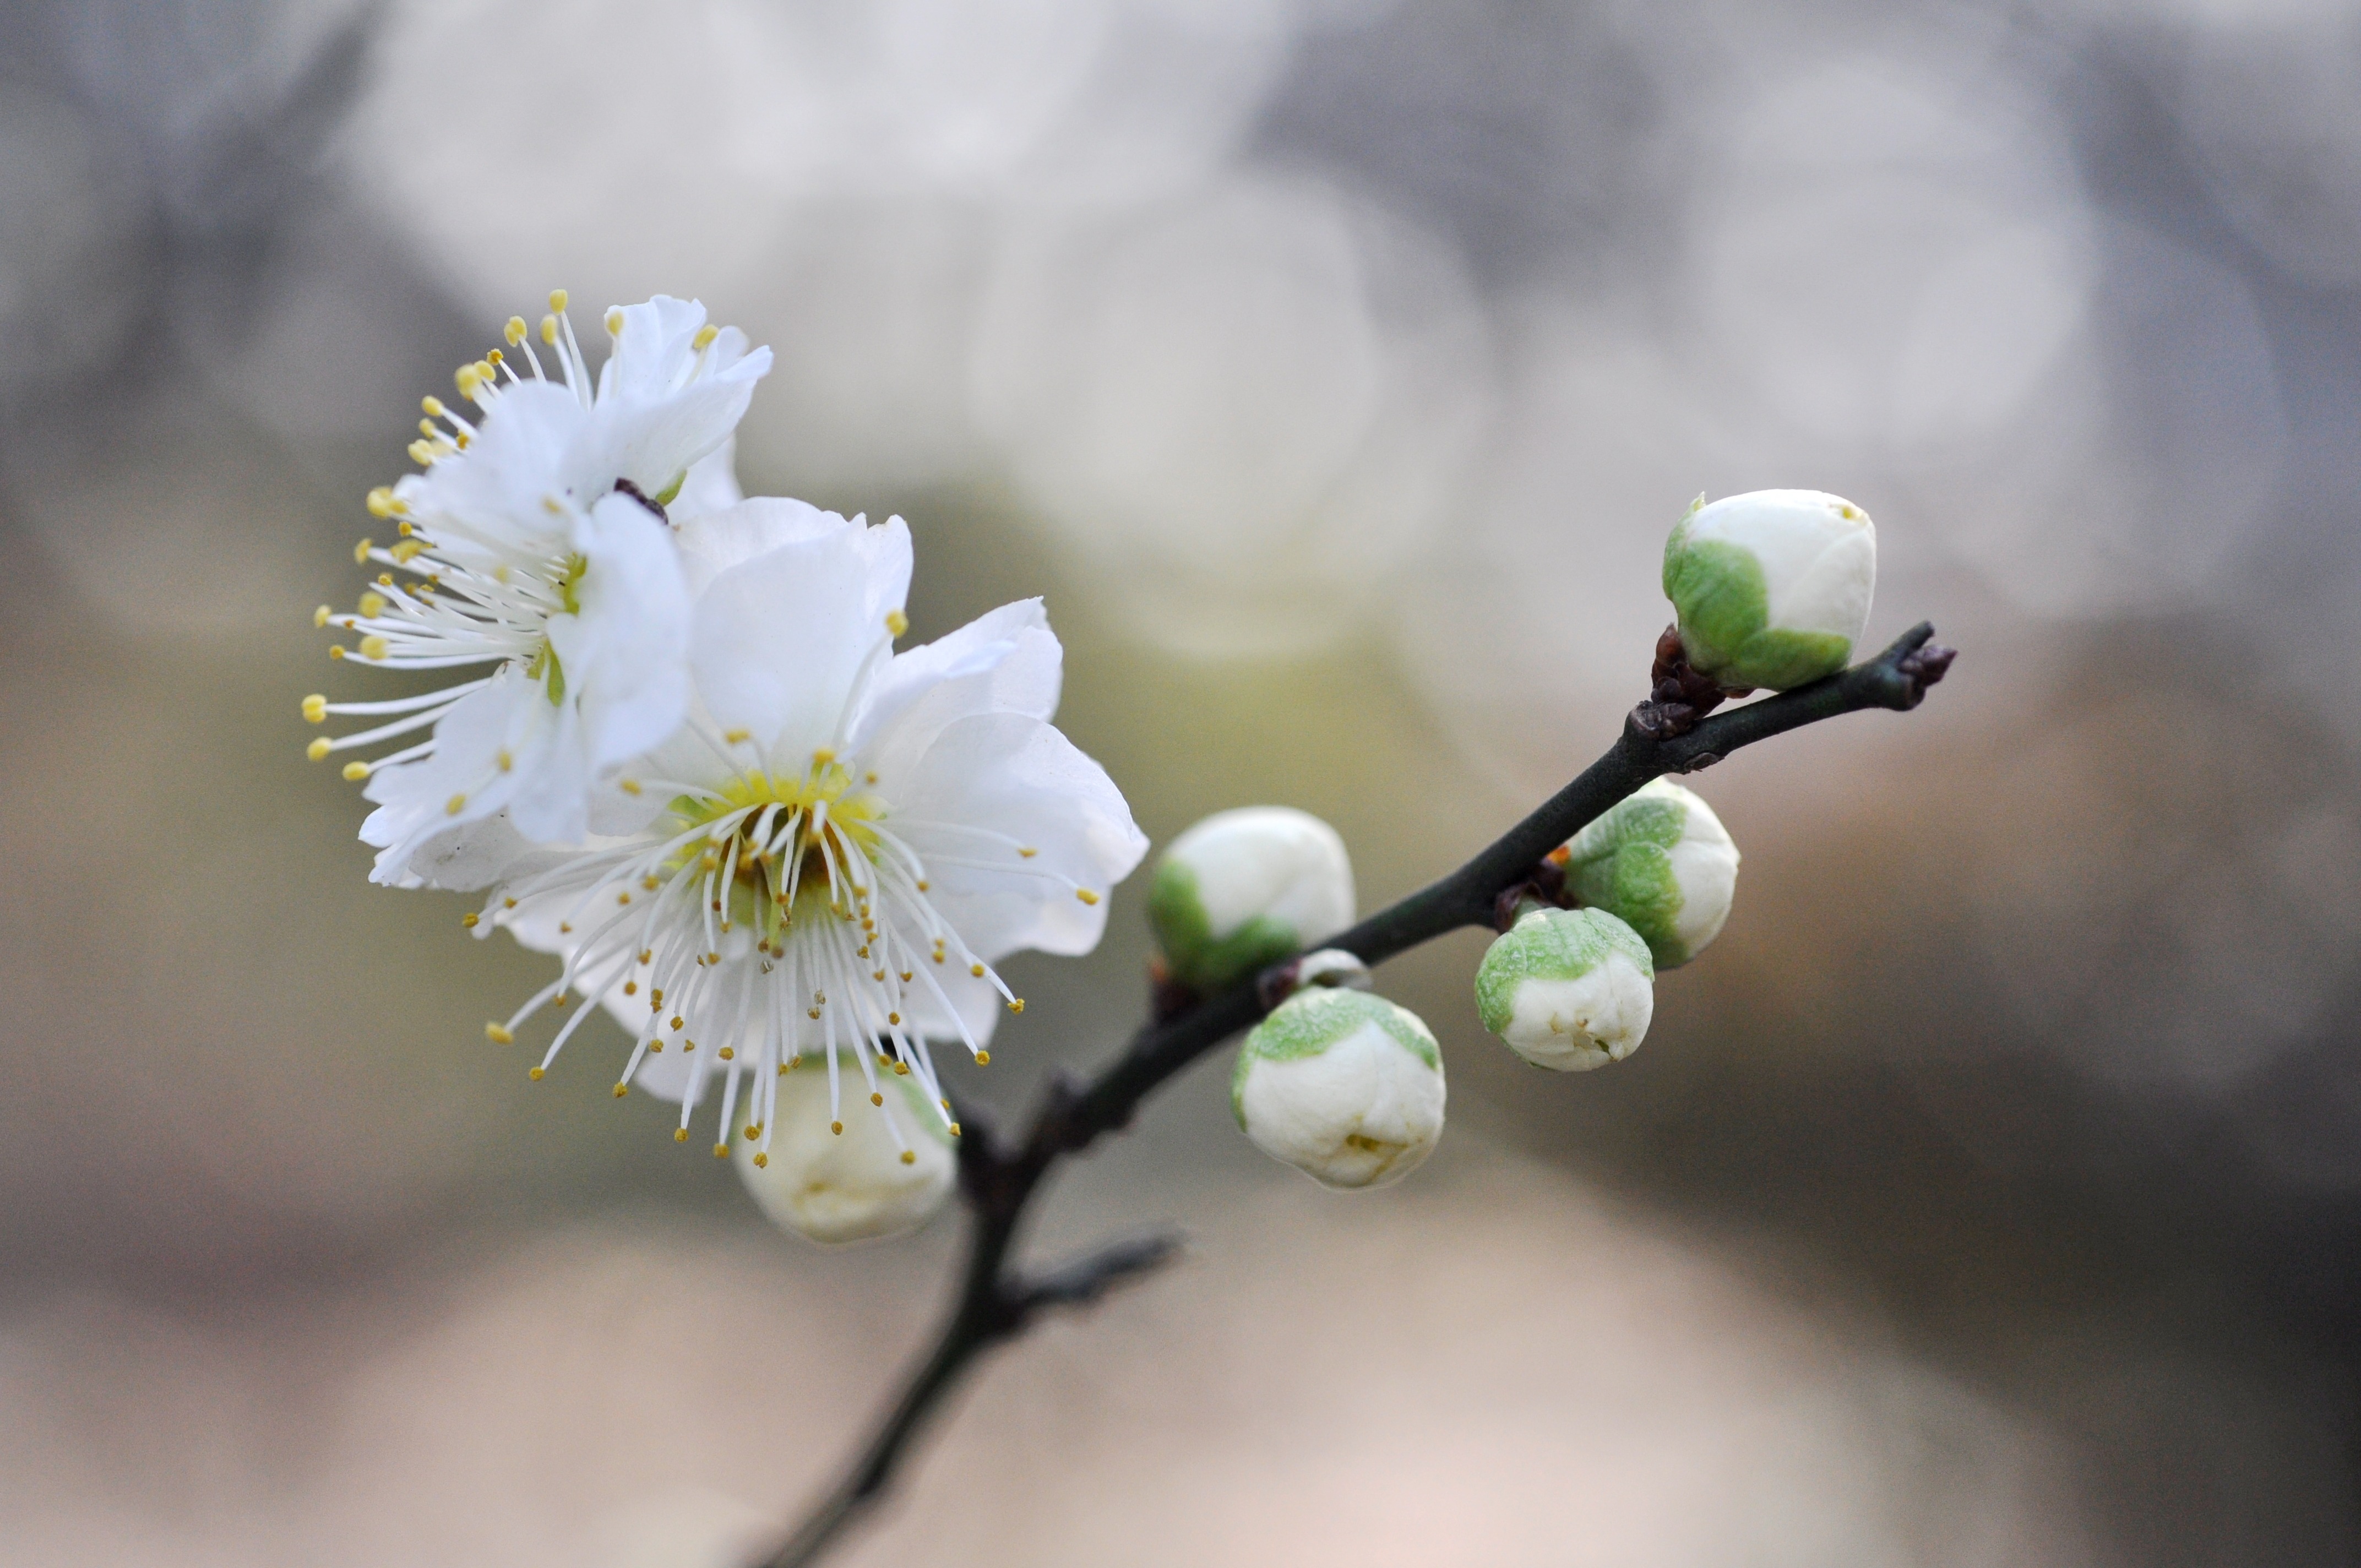
nature, branch, blossom, plant, white, photography, fruit, flower, petal, food, spring, green, produce, botany, flora, cherry blossom, wildflower, close up, plum, bud, macro photography, flowering plant, white plum blossoms, white plum, flowers of early spring, plant stem, plum begin to bloom